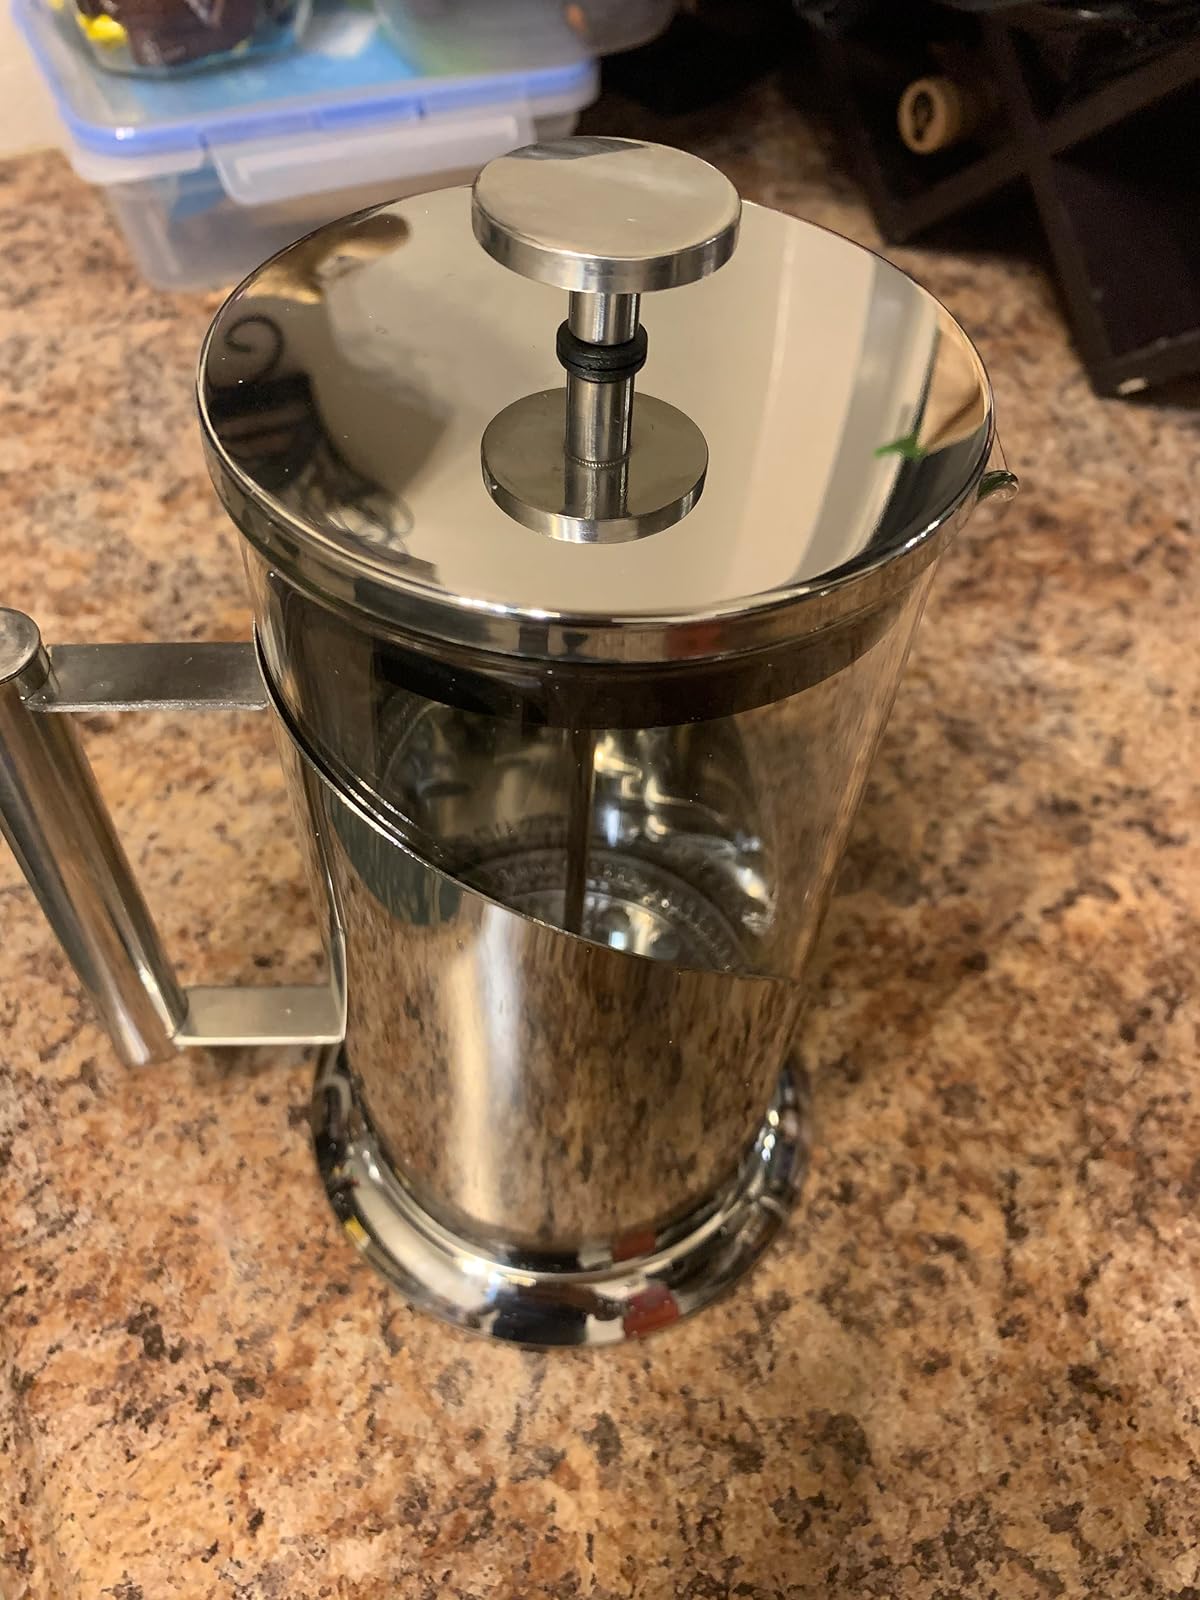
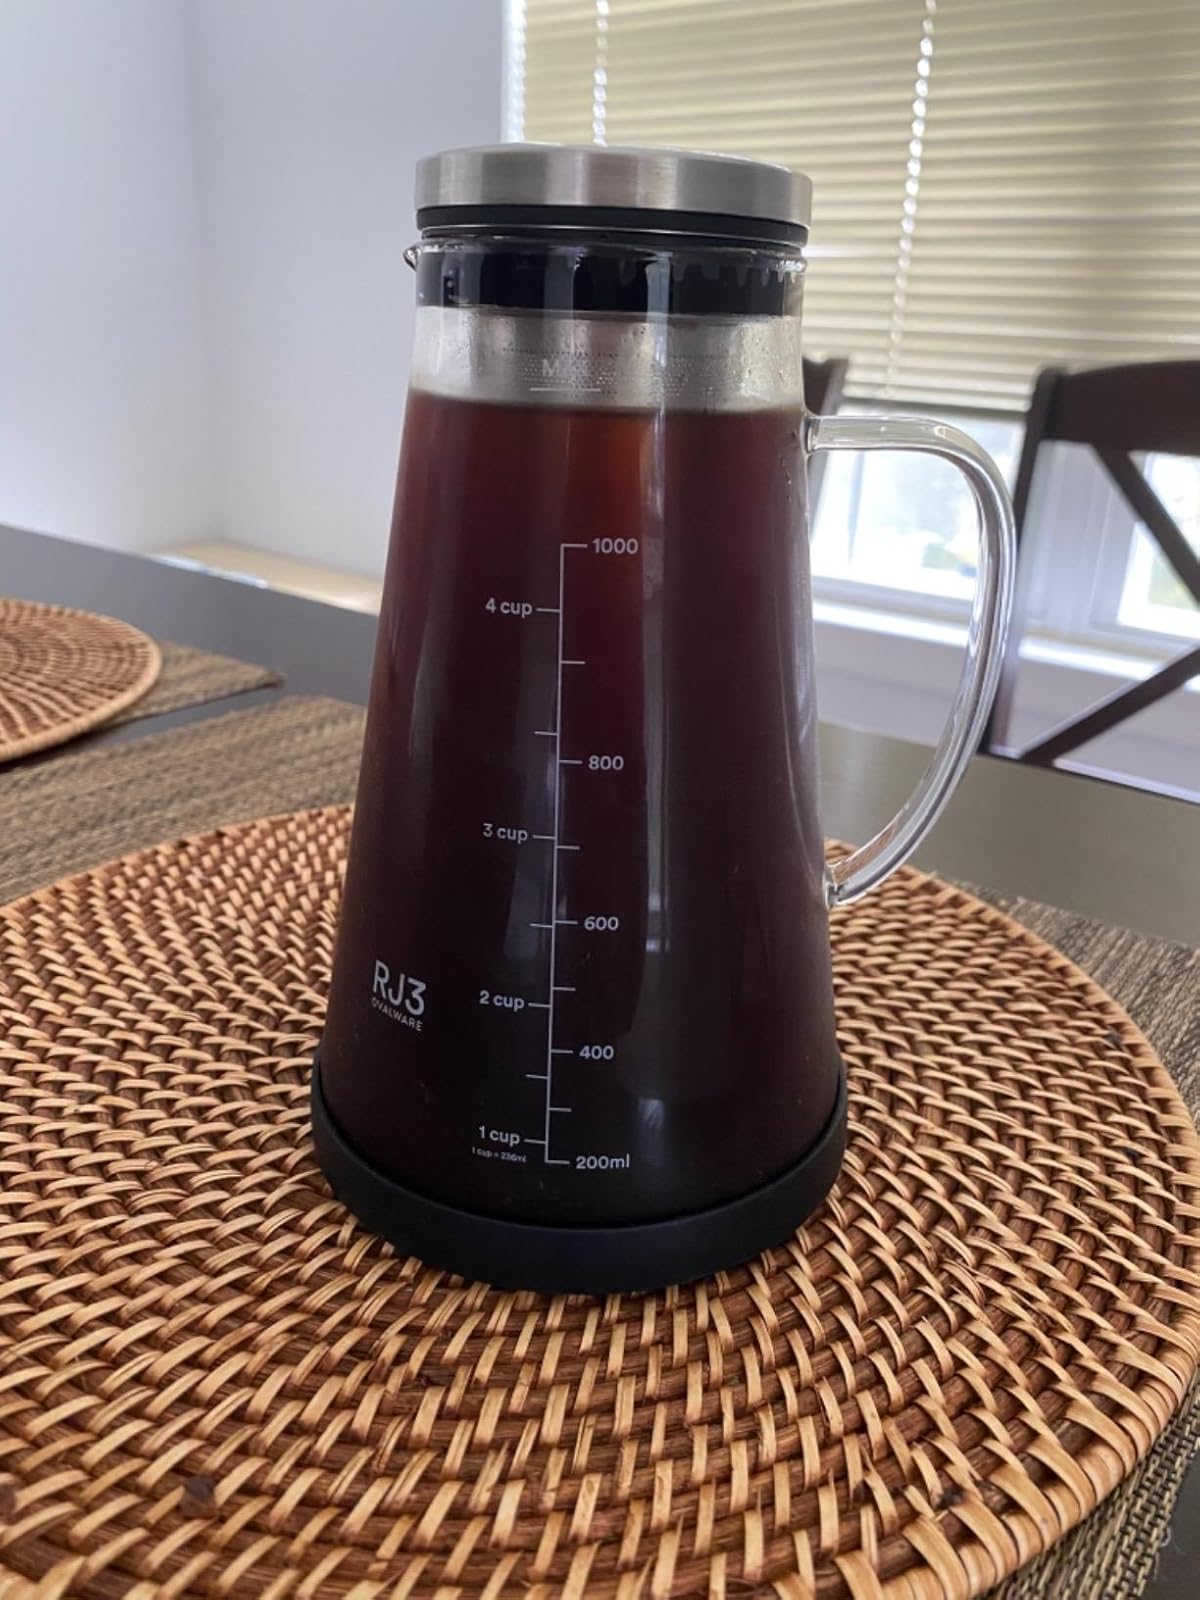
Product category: items_tea
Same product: no